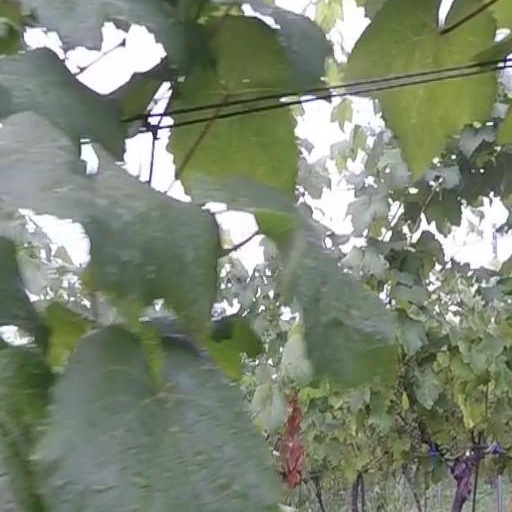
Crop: grape